Dalmatian pelican

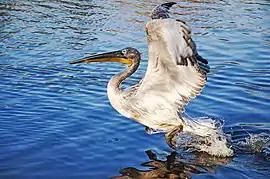

The first known illustration of the species was of the individual shot in Cairo and was created by the German naturalist and artist Heinrich von Kittlitz. However, this illustration is not currently accessible to the public. A second and more widely known illustration appeared as a plate in "The Birds of Europe" by John Gould. Remarkably, this artwork was produced by Edward Lear, a renowned 19th-century artist and poet best known for his nonsense literature.